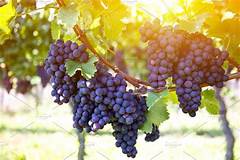
Label: Grapes